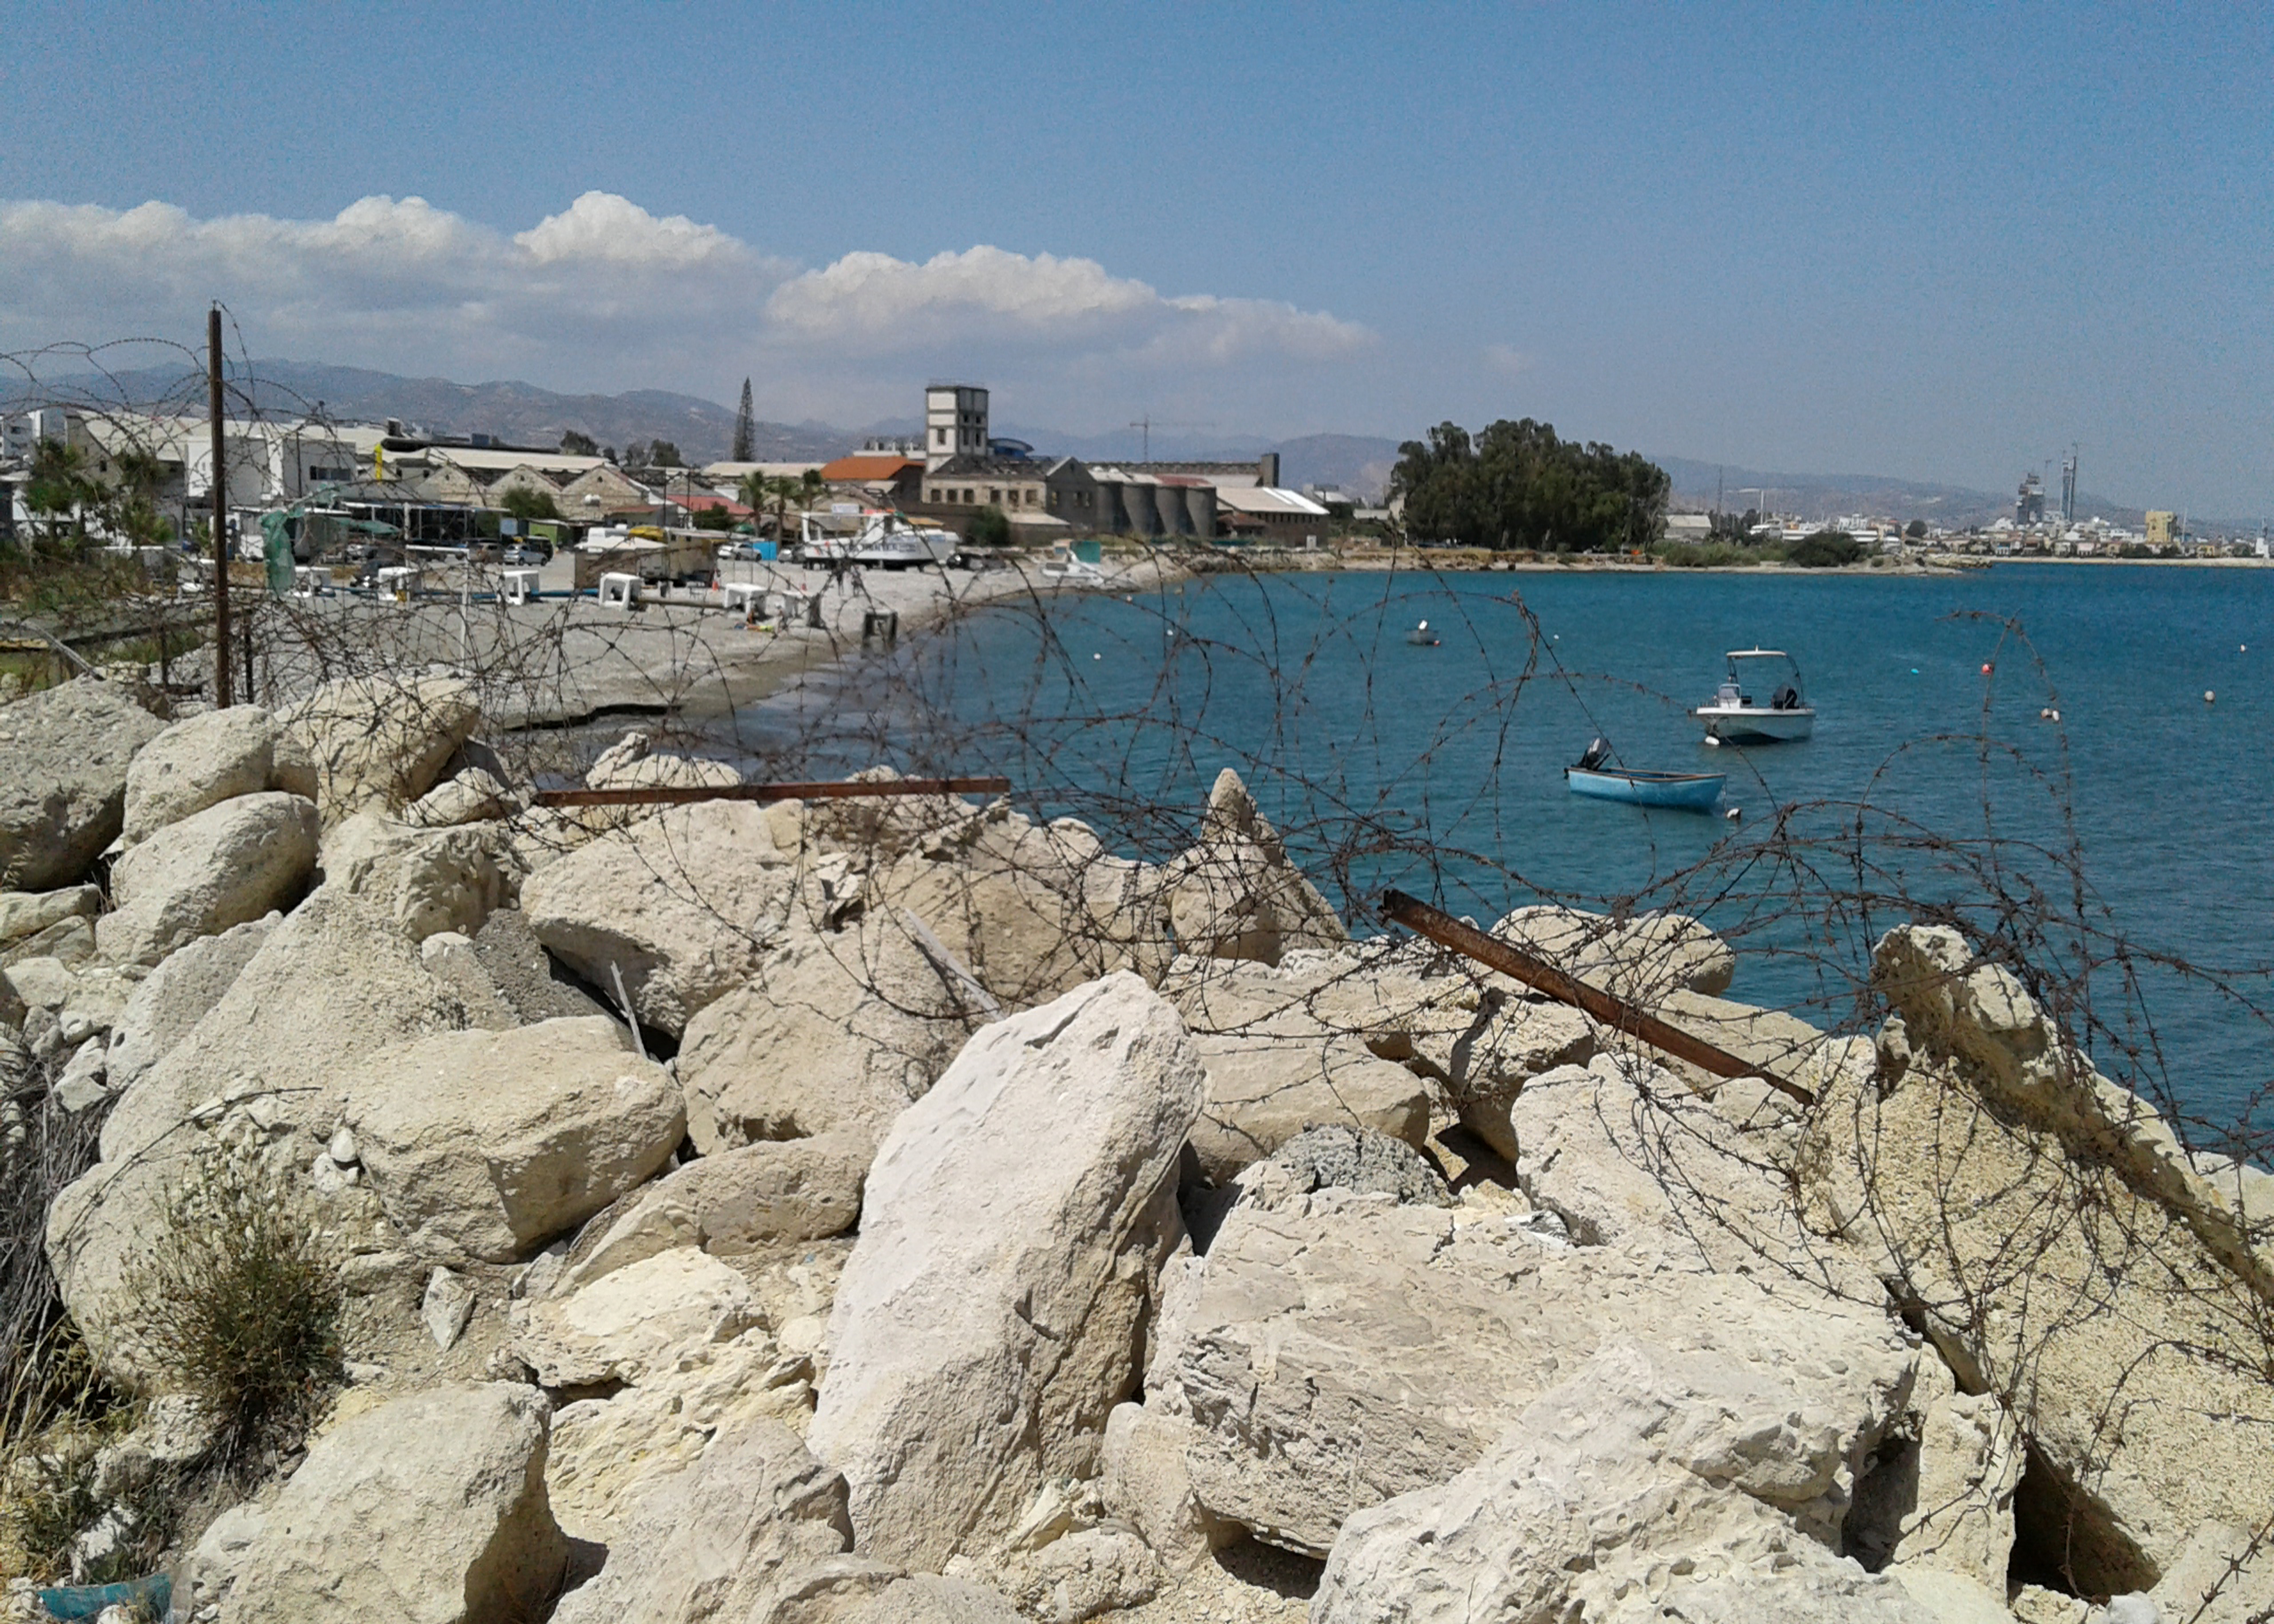
sea, coast, beach, rocks, water, vessel, fencing, sky, azure, cloud, coastal and oceanic landforms, lake, body of water, boat, bedrock, wood, building, horizon, city, shore, tree, landscape, watercraft, headland, harbor, wind wave, rock, klippe, port, ocean, cape, tourism, bay, channel, cove, sand, inlet, ship, promontory, vacation, wave, sound, cliff, Raised beach, reservoir, skerry, marina, peninsula, water transportation